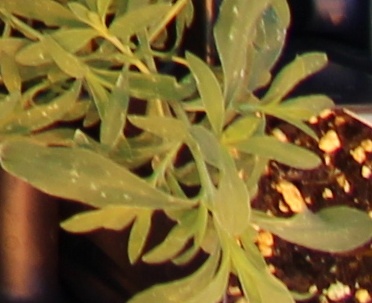
Label: Kochia